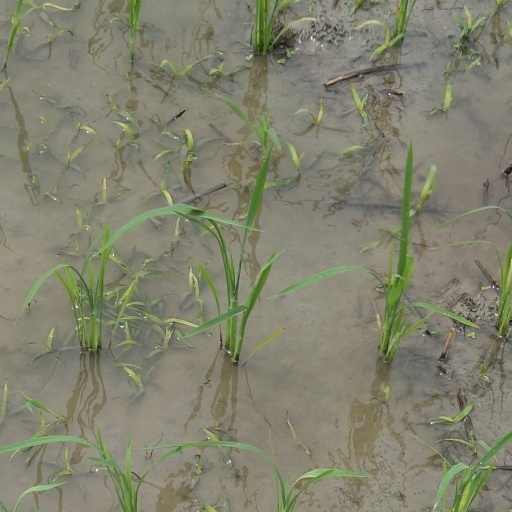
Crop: rice